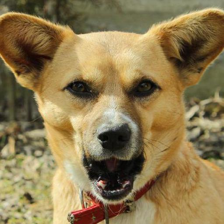
Label: animals